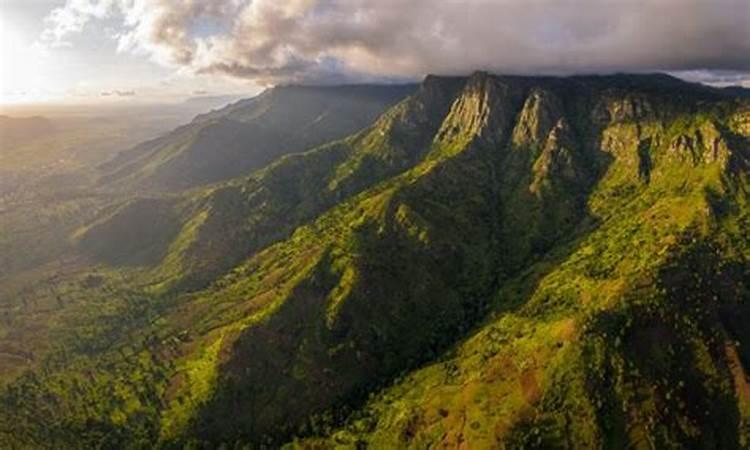
Mazingira mazuri na ya kuvutia yenye vilima virefu ambavyo vina kijani kibichi, utokanao na miti pamoja na nyasi fupi kileleni kukiwa na wingu zito lenye rangi nyeupe.